John Jacob Lavranos

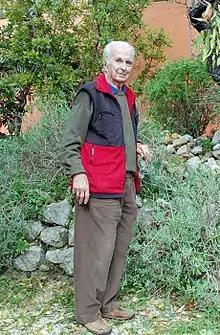
John Lavranos in his garden in Loulé, Portugal

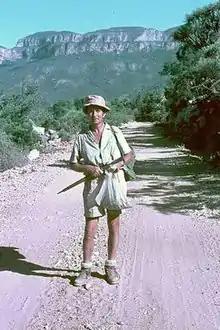
On the road down from the Mait Escarpment north of Erigavo, Somalia, 1969

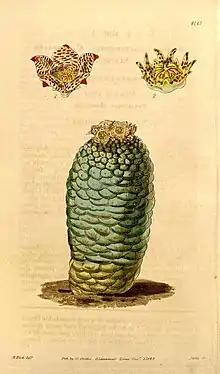
"Lavrania cactiformis"

John Jacob Lavranos (29 March 1926, in Corfu – 1 February 2018, in Portugal) was a Greek/South African insurance broker and botanist, with a special interest in succulents. He scientifically described almost 300 new species of plants, and a number have been named in his honor.